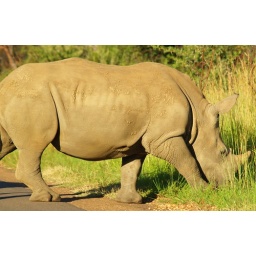
...an amazing white rhyno crossing the road just in front of our car...Taken in Pilanesberg Nat. Park - South Africa